Dougherty County School System

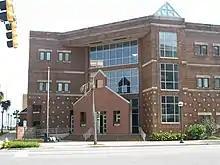
Dougherty County School System's Board of Education building in downtown Albany.

The Dougherty County School System is the school district in Dougherty County, Georgia, United States (county seat Albany, Georgia). A total of 16,844 students attend 14 elementary schools, four middle schools, three high schools, and one alternative school.